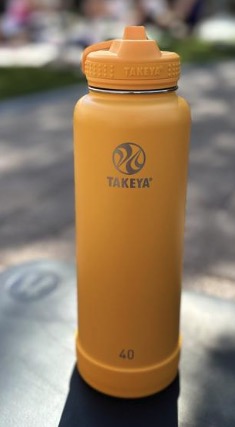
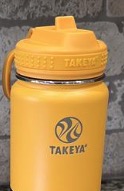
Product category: misc
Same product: yes